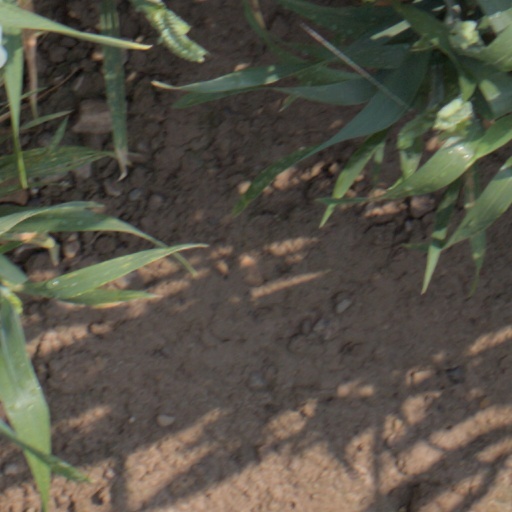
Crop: wheat